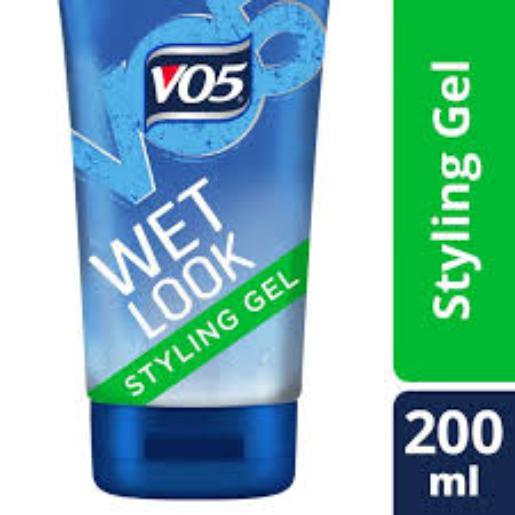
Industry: Necessities